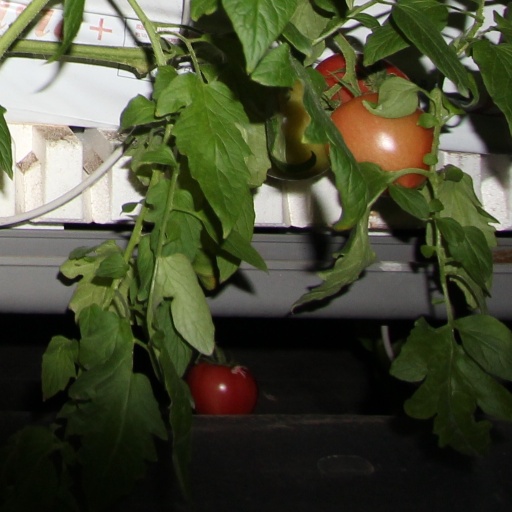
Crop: tomato